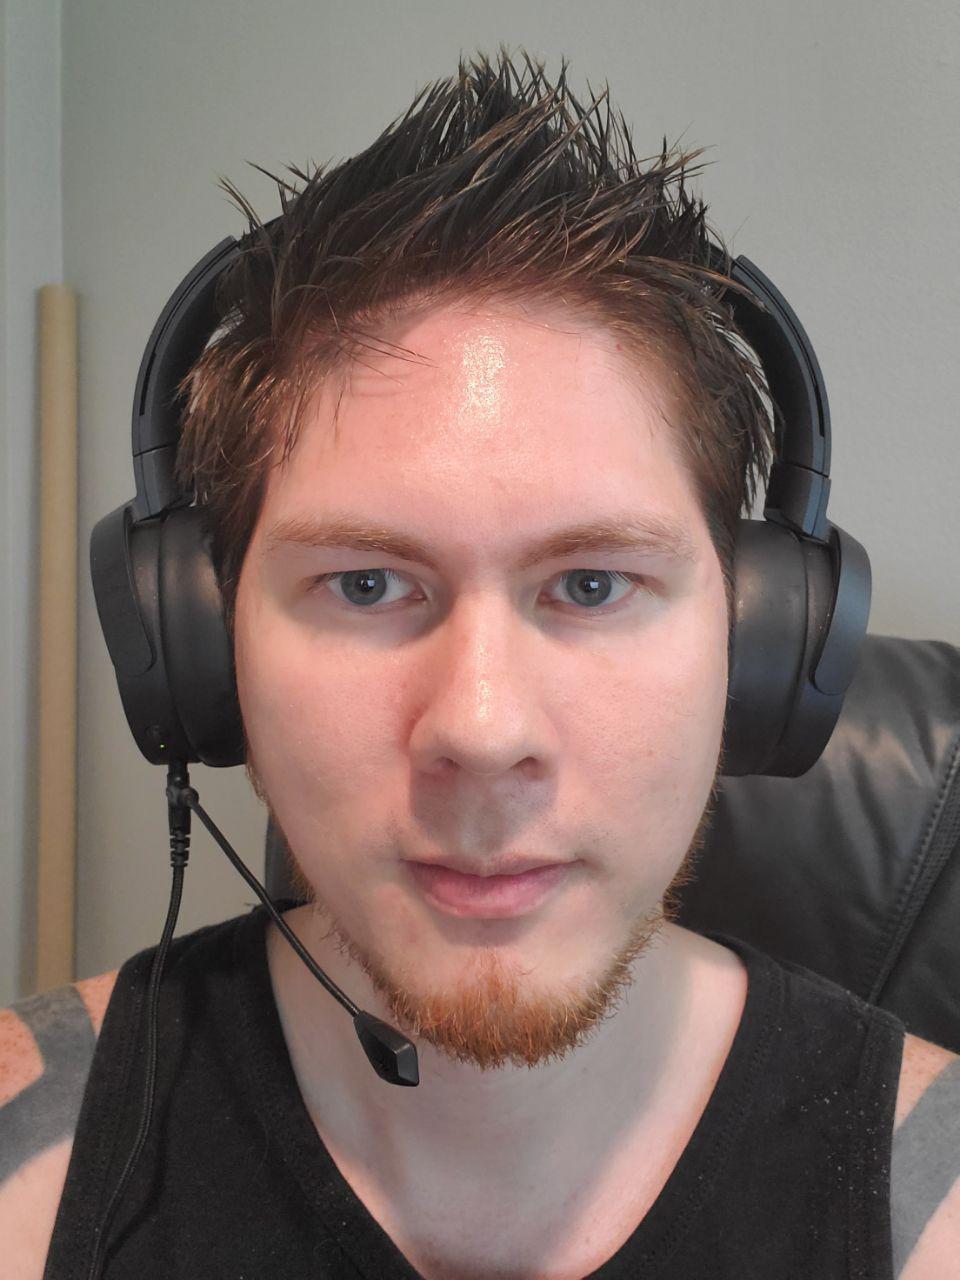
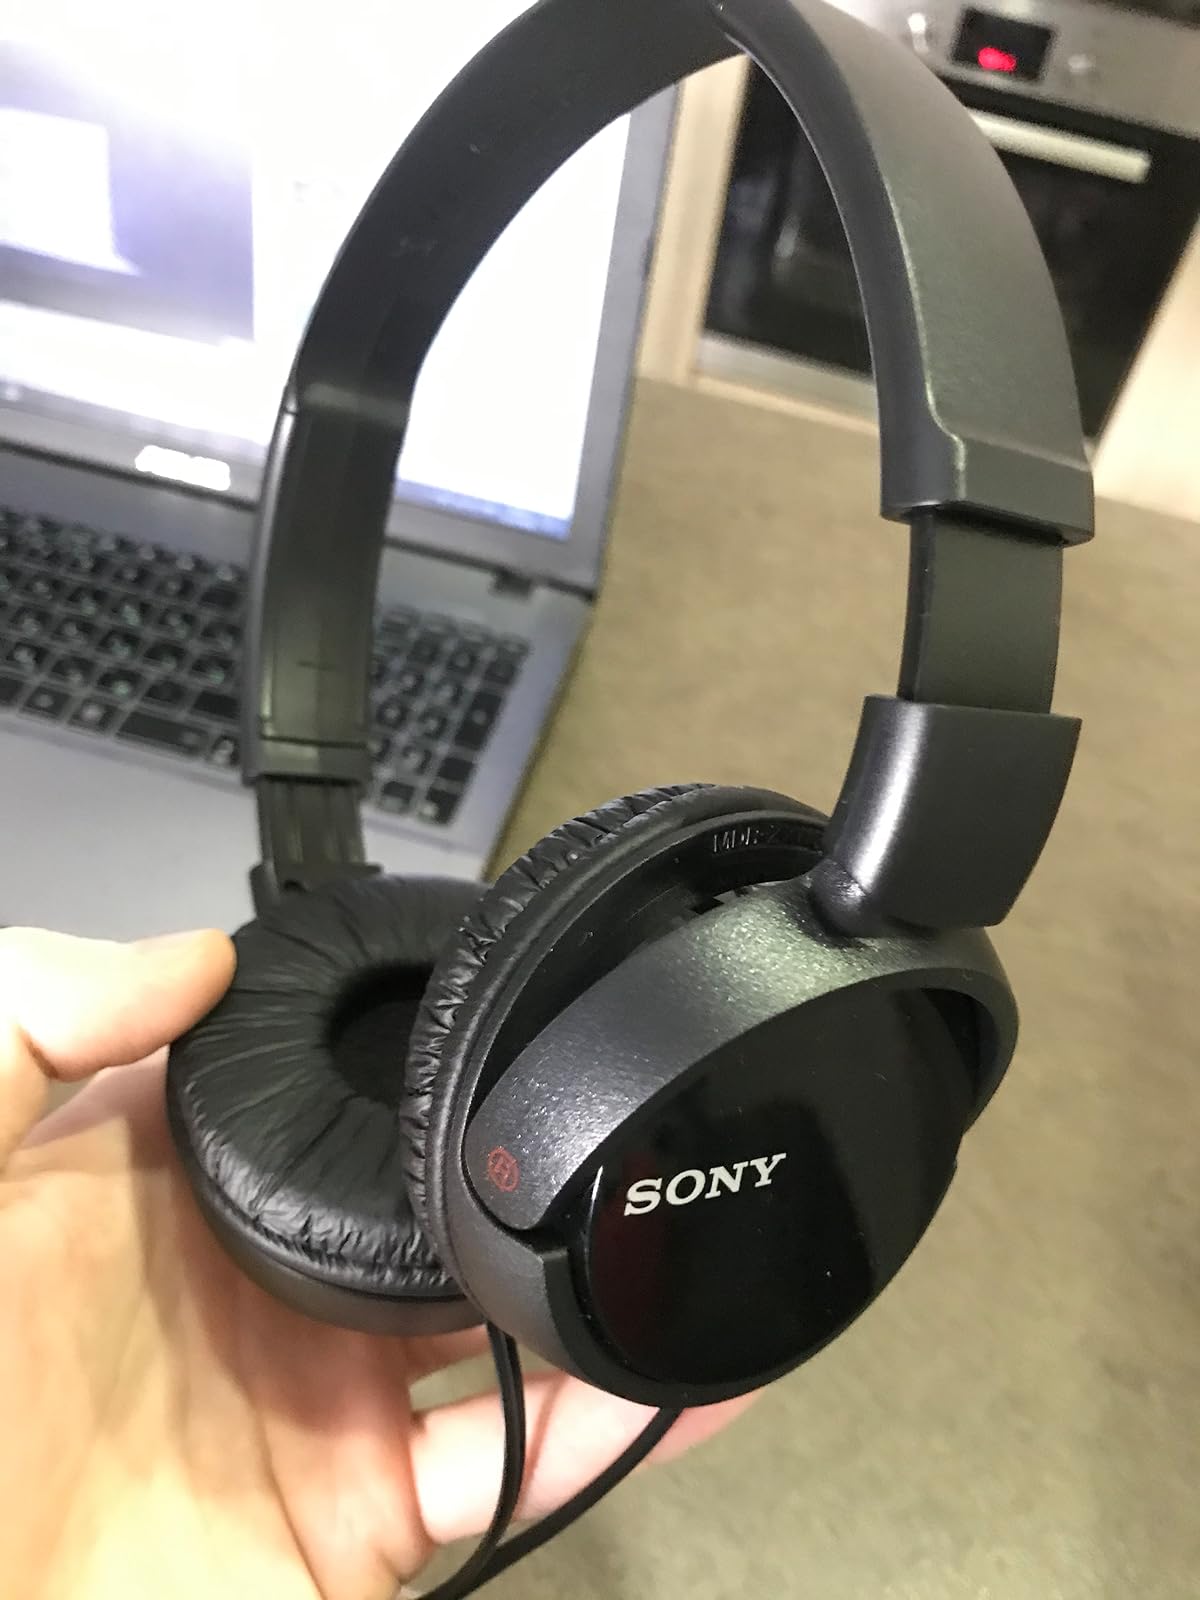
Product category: headphones
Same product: no